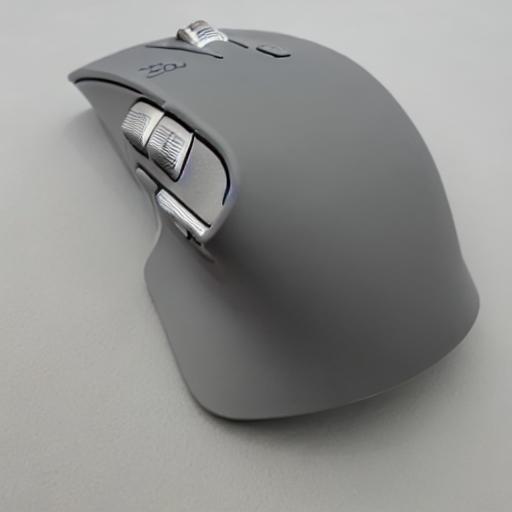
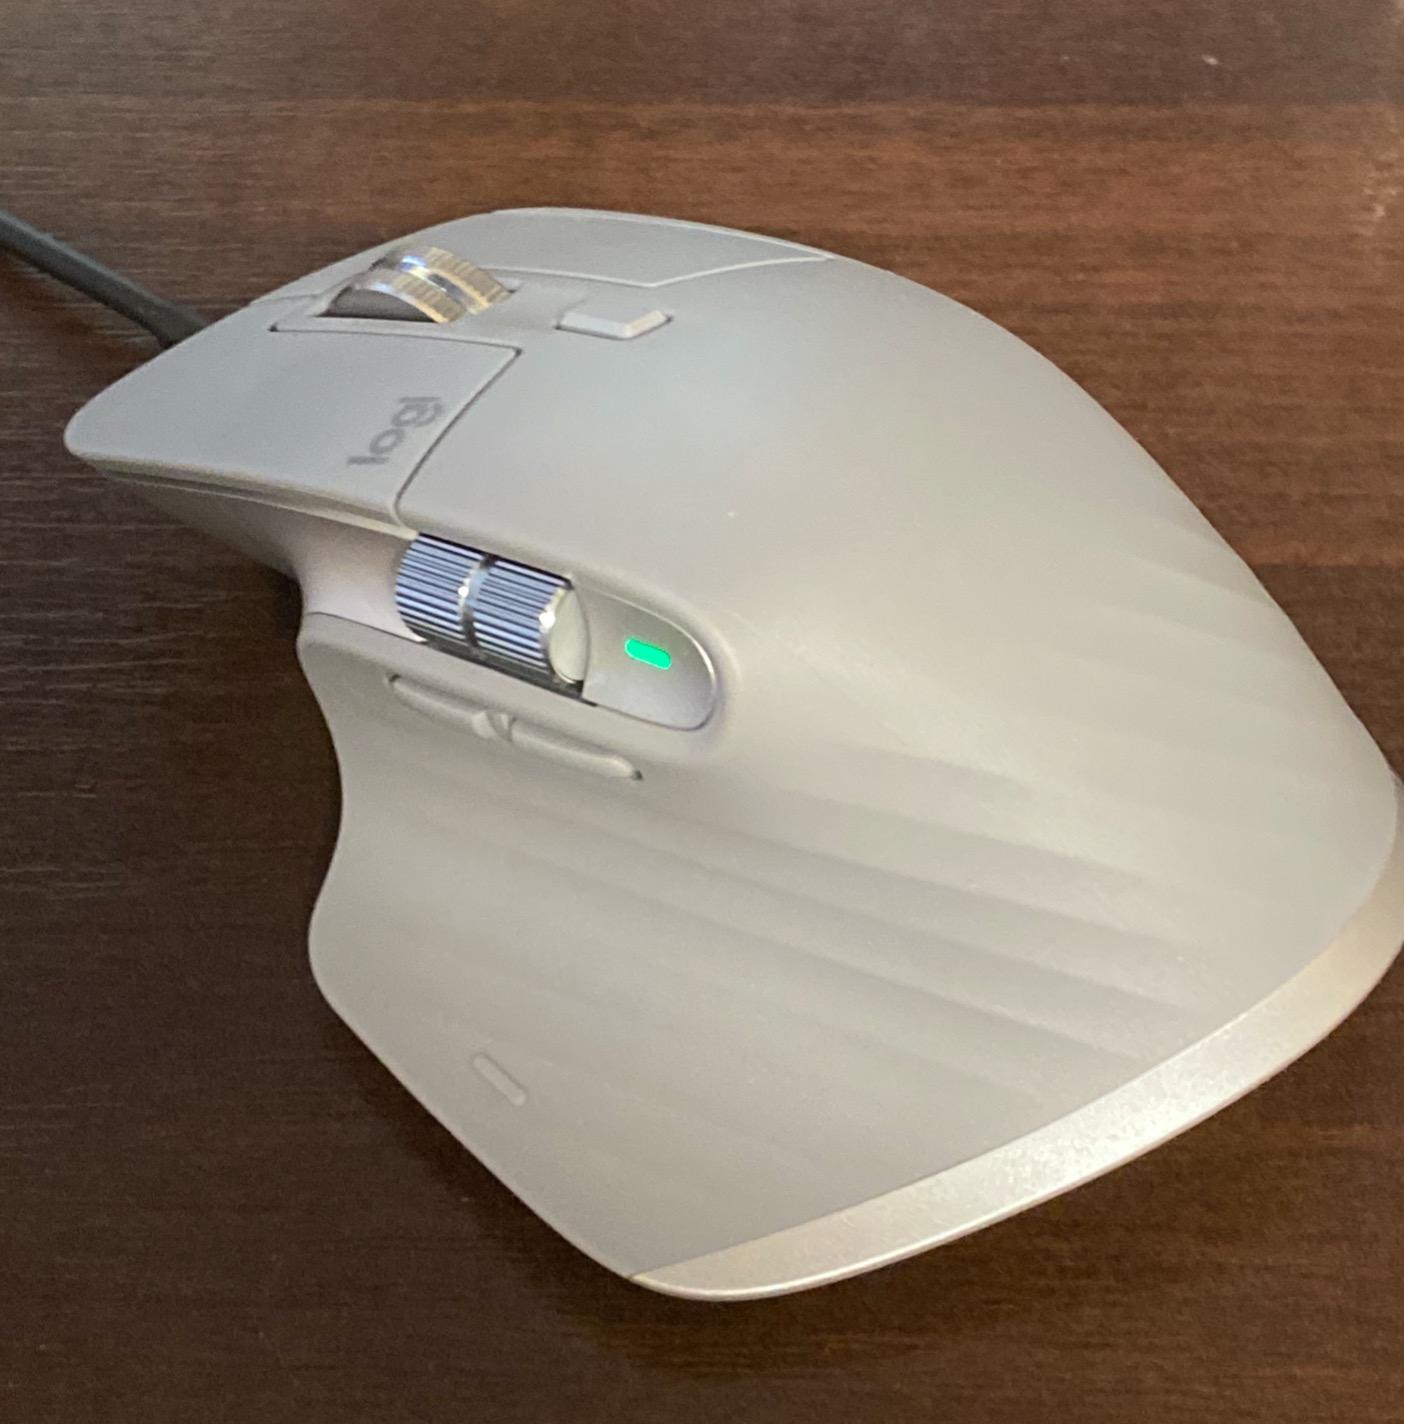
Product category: mouse
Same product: no